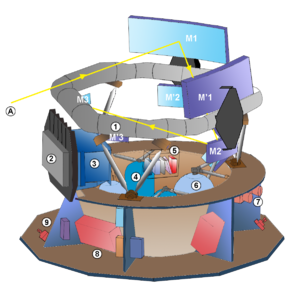
Schéma de Gaia sans son pare-soleil et sa protection thermique externe: M1,M2 et M3: Miroirs du télescope 1
Gaia est une mission spatiale astrométrique, consacrée à la mesure de la position, de la distance et du mouvement des étoiles, développée par l'Agence spatiale européenne. Le projet est retenu en 2000 comme pierre angulaire du programme scientifique Horizon 2000+. Le satellite Gaia est lancé avec succès le 19 décembre 2013, pour une mission de cinq ans qui est prolongée en cours d'opération jusqu'à fin 2020. Il prend la suite du satellite Hipparcos, lancé en 1989, qui a brillamment démontré les capacités des engins spatiaux dans le domaine de l'astrométrie. Gaia a pour objectif de mesurer les caractéristiques de plus d'un milliard d'objets célestes, jusqu'à la magnitude 20. Les données collectées devraient améliorer nos connaissances concernant la structure, la formation et l'évolution de la Voie lactée, mais également apporter des contributions significatives dans les domaines scientifiques traitant des planètes extrasolaires, du système solaire, des galaxies extérieures ainsi qu'en physique fondamentale.
Le carbure de silicium est un composé chimique de formule SiC. C'est une céramique ultraréfractaire ultradure semiconductrice synthétique, qu'on peut trouver dans la nature sous la forme d'un minéral très rare, la moissanite.